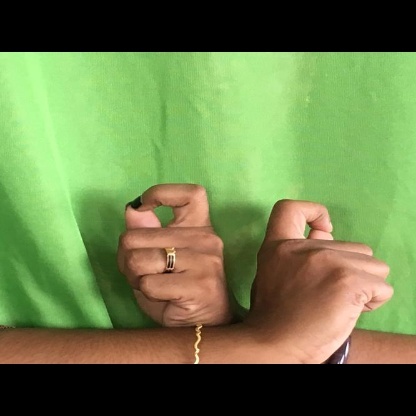
Mudra: Berunda